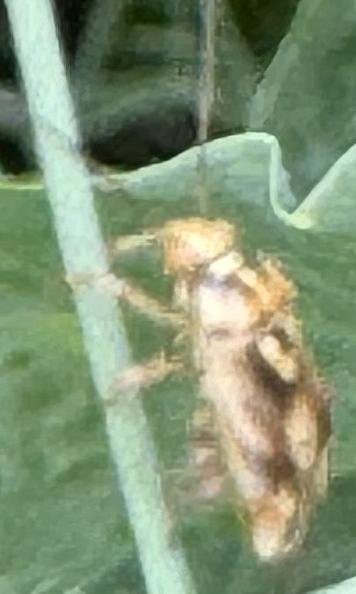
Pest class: lygus_bug